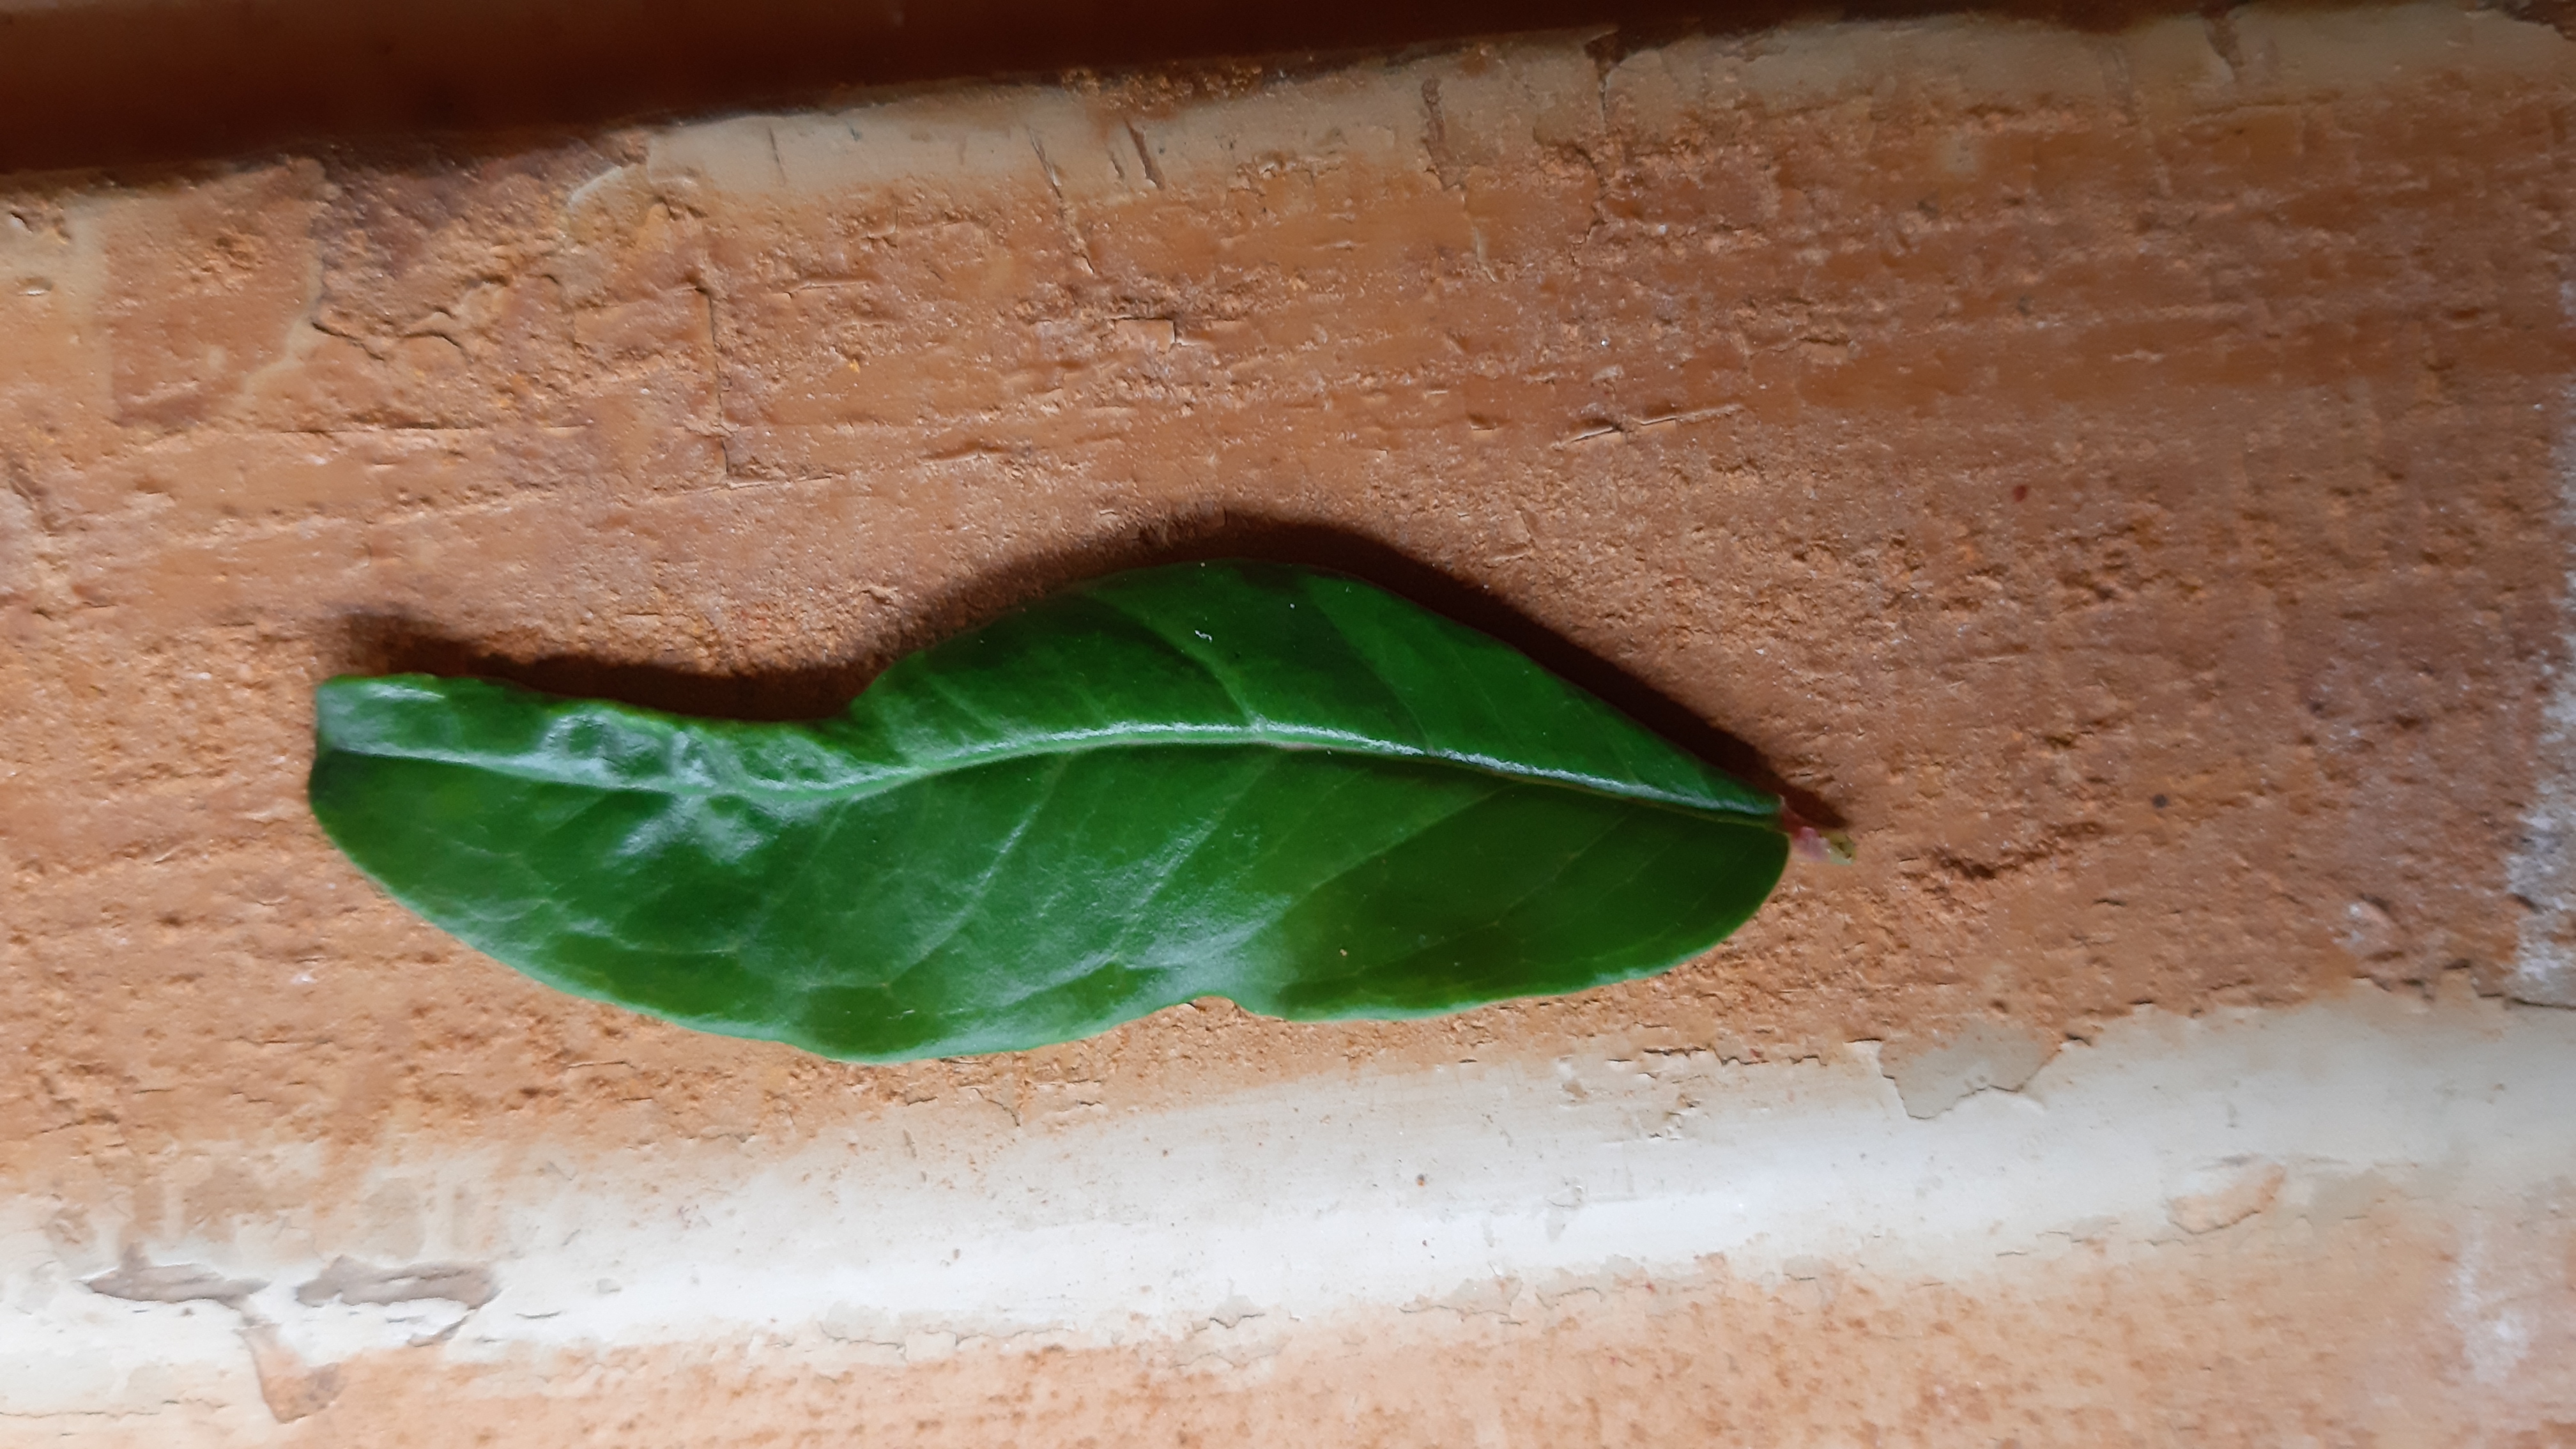
Plant: Pomoegranate